Bill Kenny (singer)

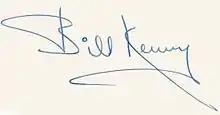
Signature.

Kenny was married three times. His first marriage was to Zena Boyd in 1937. His second marriage came in 1947 to Marguerite Wendell, a model from Chicago introduced to Kenny by heavyweight champion boxer Joe Louis. Kenny's relationship with Ms. Wendell ended in 1949 when Kenny learned that she had tricked him into marrying her by claiming that her unborn child was his. Kenny later found out that Ms. Wendell had adopted the child in a plan to acquire support money from him. He filed for divorce in 1949 and sued Ms. Wendell. Kenny's last marriage was to Audrey McBurney, a former model of Vancouver, British Columbia. The two were married in 1949 following McBurney's divorce from a man named Roy Norman Buchanan. Shortly after the Kenny-McBurney wedding, Buchanan charged that Kenny had lured away McBurney with gifts and promises of affection. Buchanan named Kenny as a co-respondent and asked for $50,000 "heart balm". The damage claim was dropped, however; and Kenny settled with Buchanan out of court for $1,300. Kenny first met McBurney after an Ink Spots performance in Vancouver at The Cave Supper Club where she was a member of the audience. Later on, Audrey became Bill's business manager. On July 4, 1969, Kenny was severely burnt when the gas tank of his sports car exploded in an underground parking garage in Vancouver as he lit a cigar while starting the vehicle; third-degree burns to his face and hands contributed to later respiratory problems, stemming from the fumes he inhaled. Kenny and McBurney remained married until Kenny's death in 1978. Although he never had any children of his own, Kenny became acting father of McBurney's daughter, Dixie Lee, from her marriage to Roy Buchanan.